Ancestral Puebloan dwellings

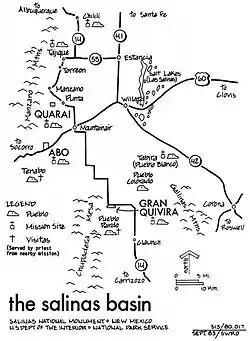
Dwellings of the Pueblo peoples in New Mexico's Salinas Basin.

The dwellings of the Pueblo peoples are located throughout the American Southwest and north central Mexico. The American states of New Mexico, Texas, Colorado, Utah, Nevada, and Arizona all have evidence of Pueblo peoples' dwellings; the Mexican states of Chihuahua and Sonora do as well.